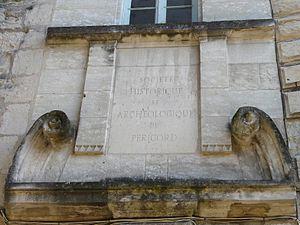
Inscription au-dessus de la porte de l'immeuble situé 18 rue du Plantier, Périgueux, Dordogne, France.
La Société historique et archéologique du Périgord est une société savante créée en 1874. Elle étudie l'histoire et l'archéologie du Périgord et ne publie que des documents inédits.